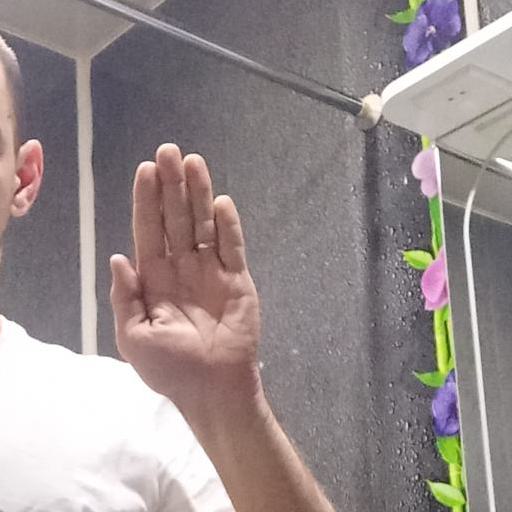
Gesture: stop